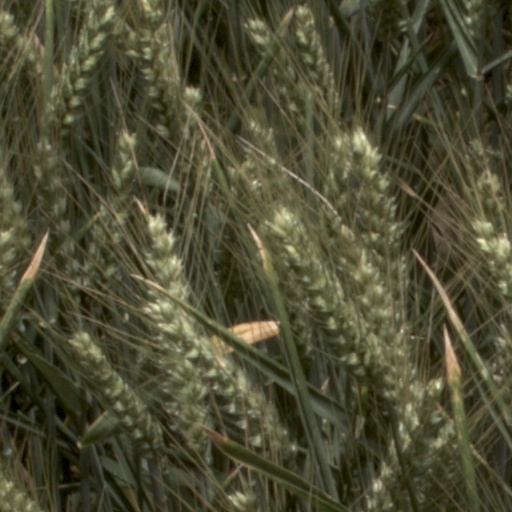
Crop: wheat